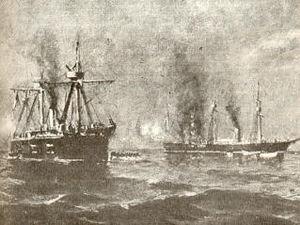
La canonnière Pilcomayo était un navire de la marine péruvienne ayant participé à la Guerre du Pacifique. il a été capturé par la marine chilienne le 17 novembre 1879. Il a servi pour des recherches hydrographiques, puis de navire-école pour les aspirants chiliens. En service jusqu'en 1909, il a été transformé en ponton à Talcahuano
La Capture de la canonnière Pilcomayo, fut l'une des actions de la Guerre du Pacifique entre le Chili et le Pérou se déroulant le 18 novembre 1879. Ce combat, mené par la frégate blindée chilienne Blanco Encalada, s'est terminé par la capture de la canonnière péruvienne Pilcomayo qui était accompagnée de la corvette Unión et du transport Chalaco.